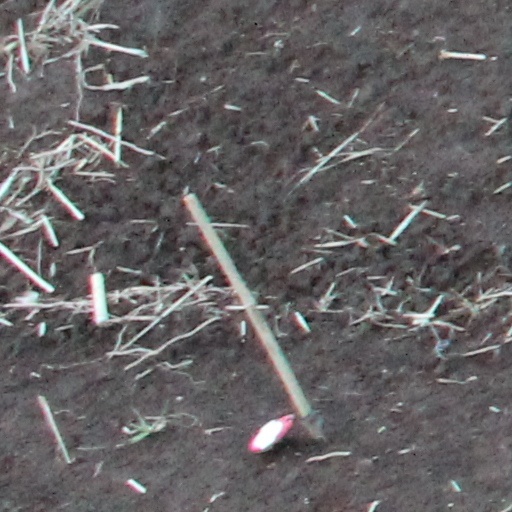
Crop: wheat